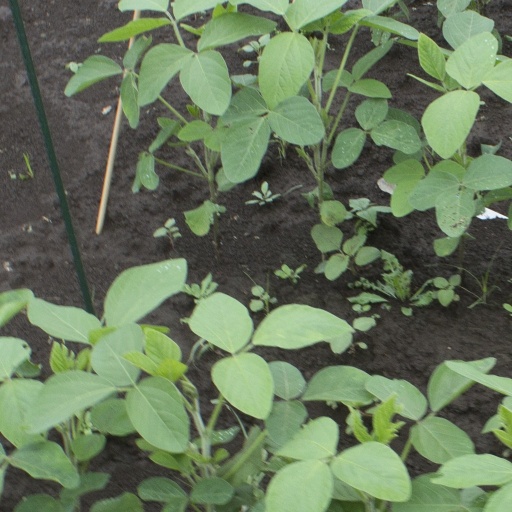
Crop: soybean